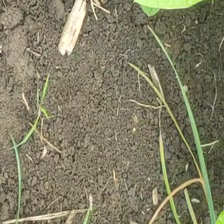
Weed species: Lavhala_(Cyperus_Rotundus)